The Hussaini Encyclopedia

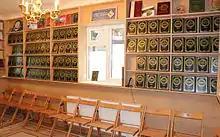
"The Hussaini Centre for Research"

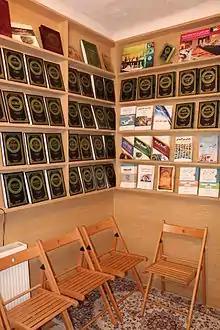
"The Hussaini Centre for Research"

The Hussaini Centre for Research was established in London in 1993 (1414 H), Sheikh Mohammed Sadiq Mohammed Al-Karbassi used his home as the first base, and foundation for research as his office. There he welcomed politicians and journalists to his home. The centre has relocated to its current location in 2003. The Hussaini Centre Registered Charity in the UK. No: 1106596, under the title "The Hussaini Charitable Trust".